2019 Dallas Cowboys season

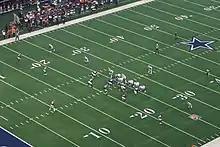
Dallas on offense against Houston

On March 21, the exhibition matchup between the Cowboys and the Los Angeles Rams was officially announced for Saturday, August 17, at Aloha Stadium just outside of Honolulu, Hawaii, with the Rams serving as the home team.